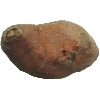
Label: Potato Sweet 1